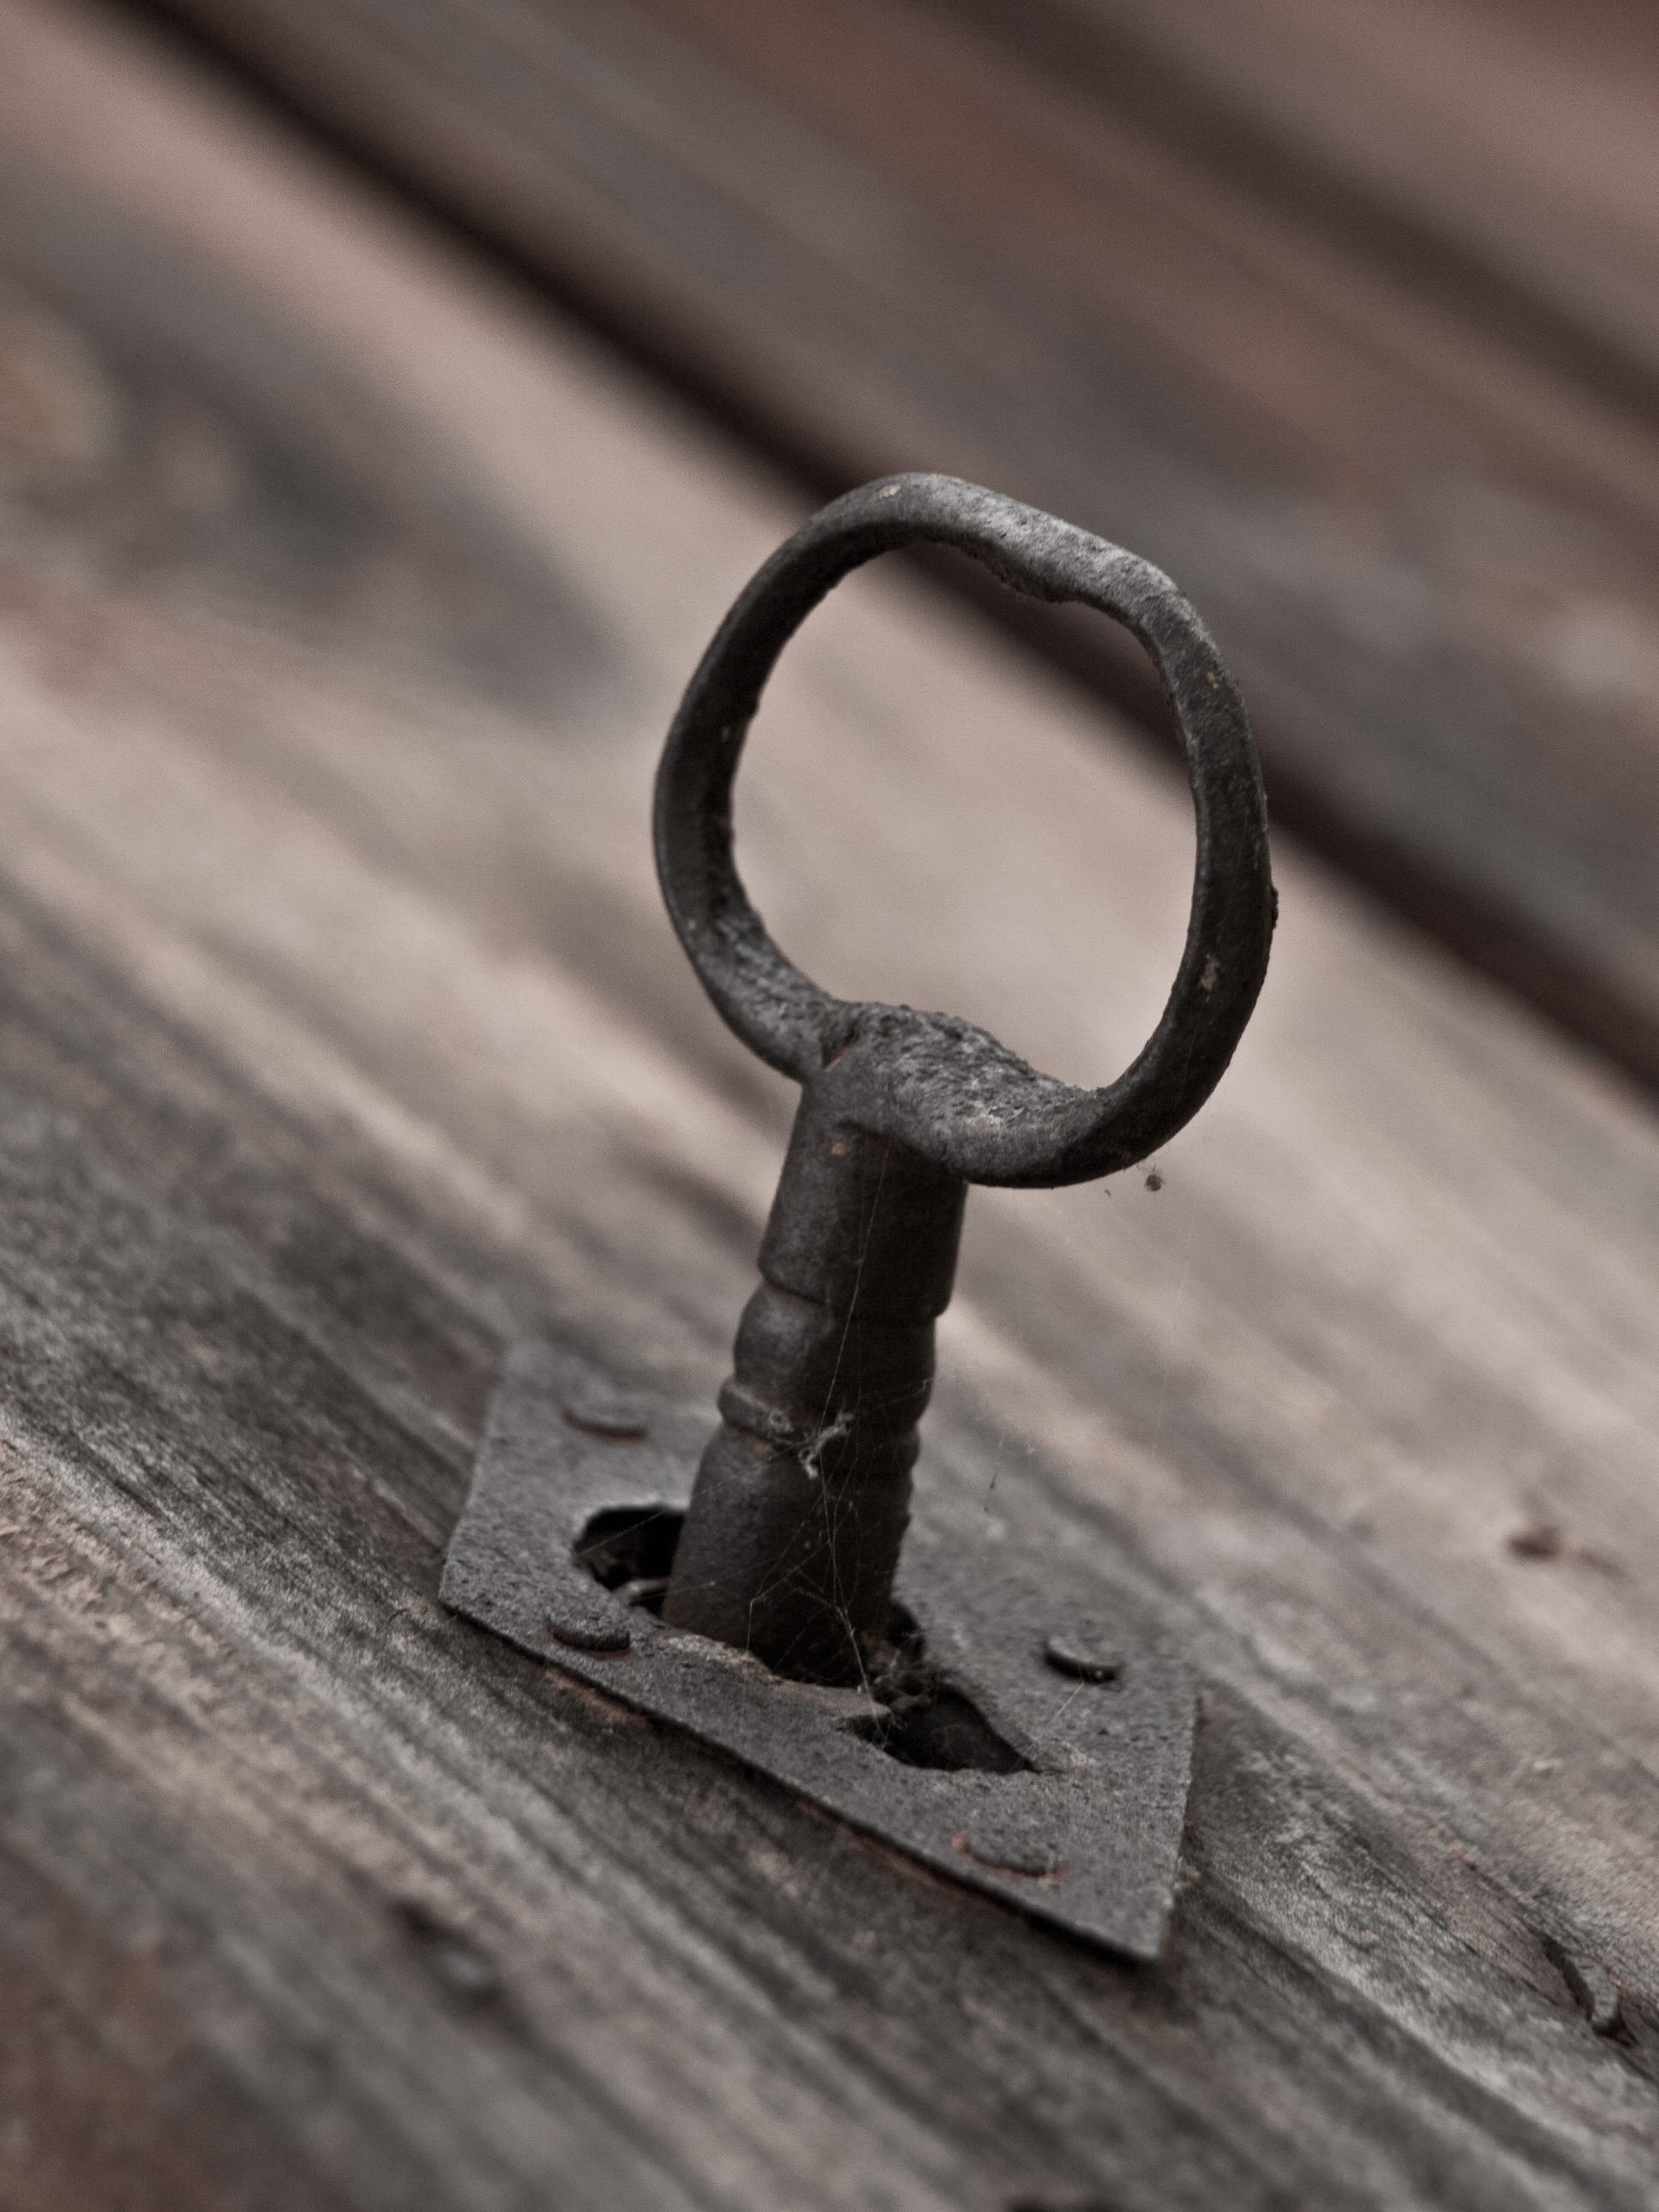
hand, wood, rust, key, metal, black, door, close up, glasses, closed, iron, lock, locked, unlock